Special Delivery (1976 film)

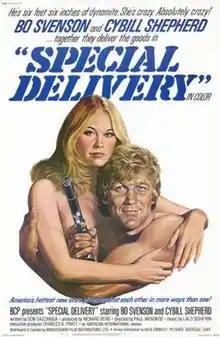

Special Delivery is a 1976 American neo-noir comedy crime film directed by Paul Wendkos and starring Bo Svenson and Cybill Shepherd.